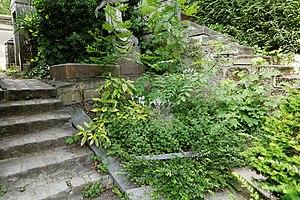
Sépulture de Francis Salabert (1884-1946), éditeur de musique.
Francis Salabert, né le 27 juillet 1884 dans le 11ᵉ arrondissement de Paris et décédé le 28 décembre 1946 à Shannon en Irlande, est un auteur-compositeur et éditeur musical français.